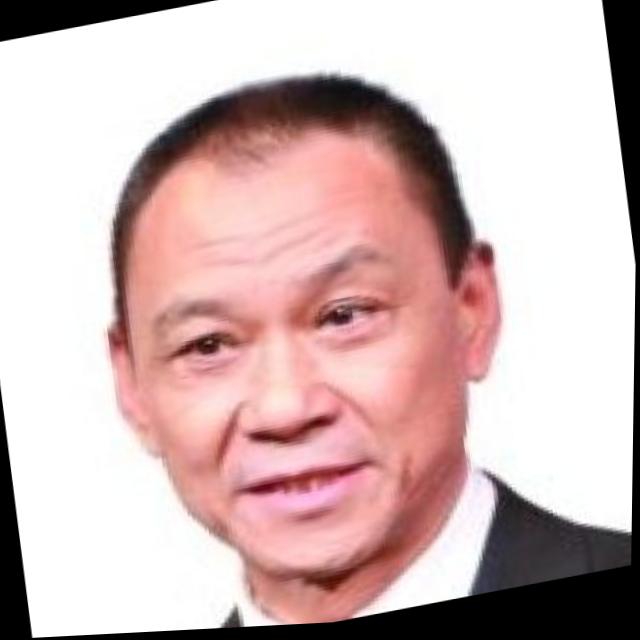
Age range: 45-64